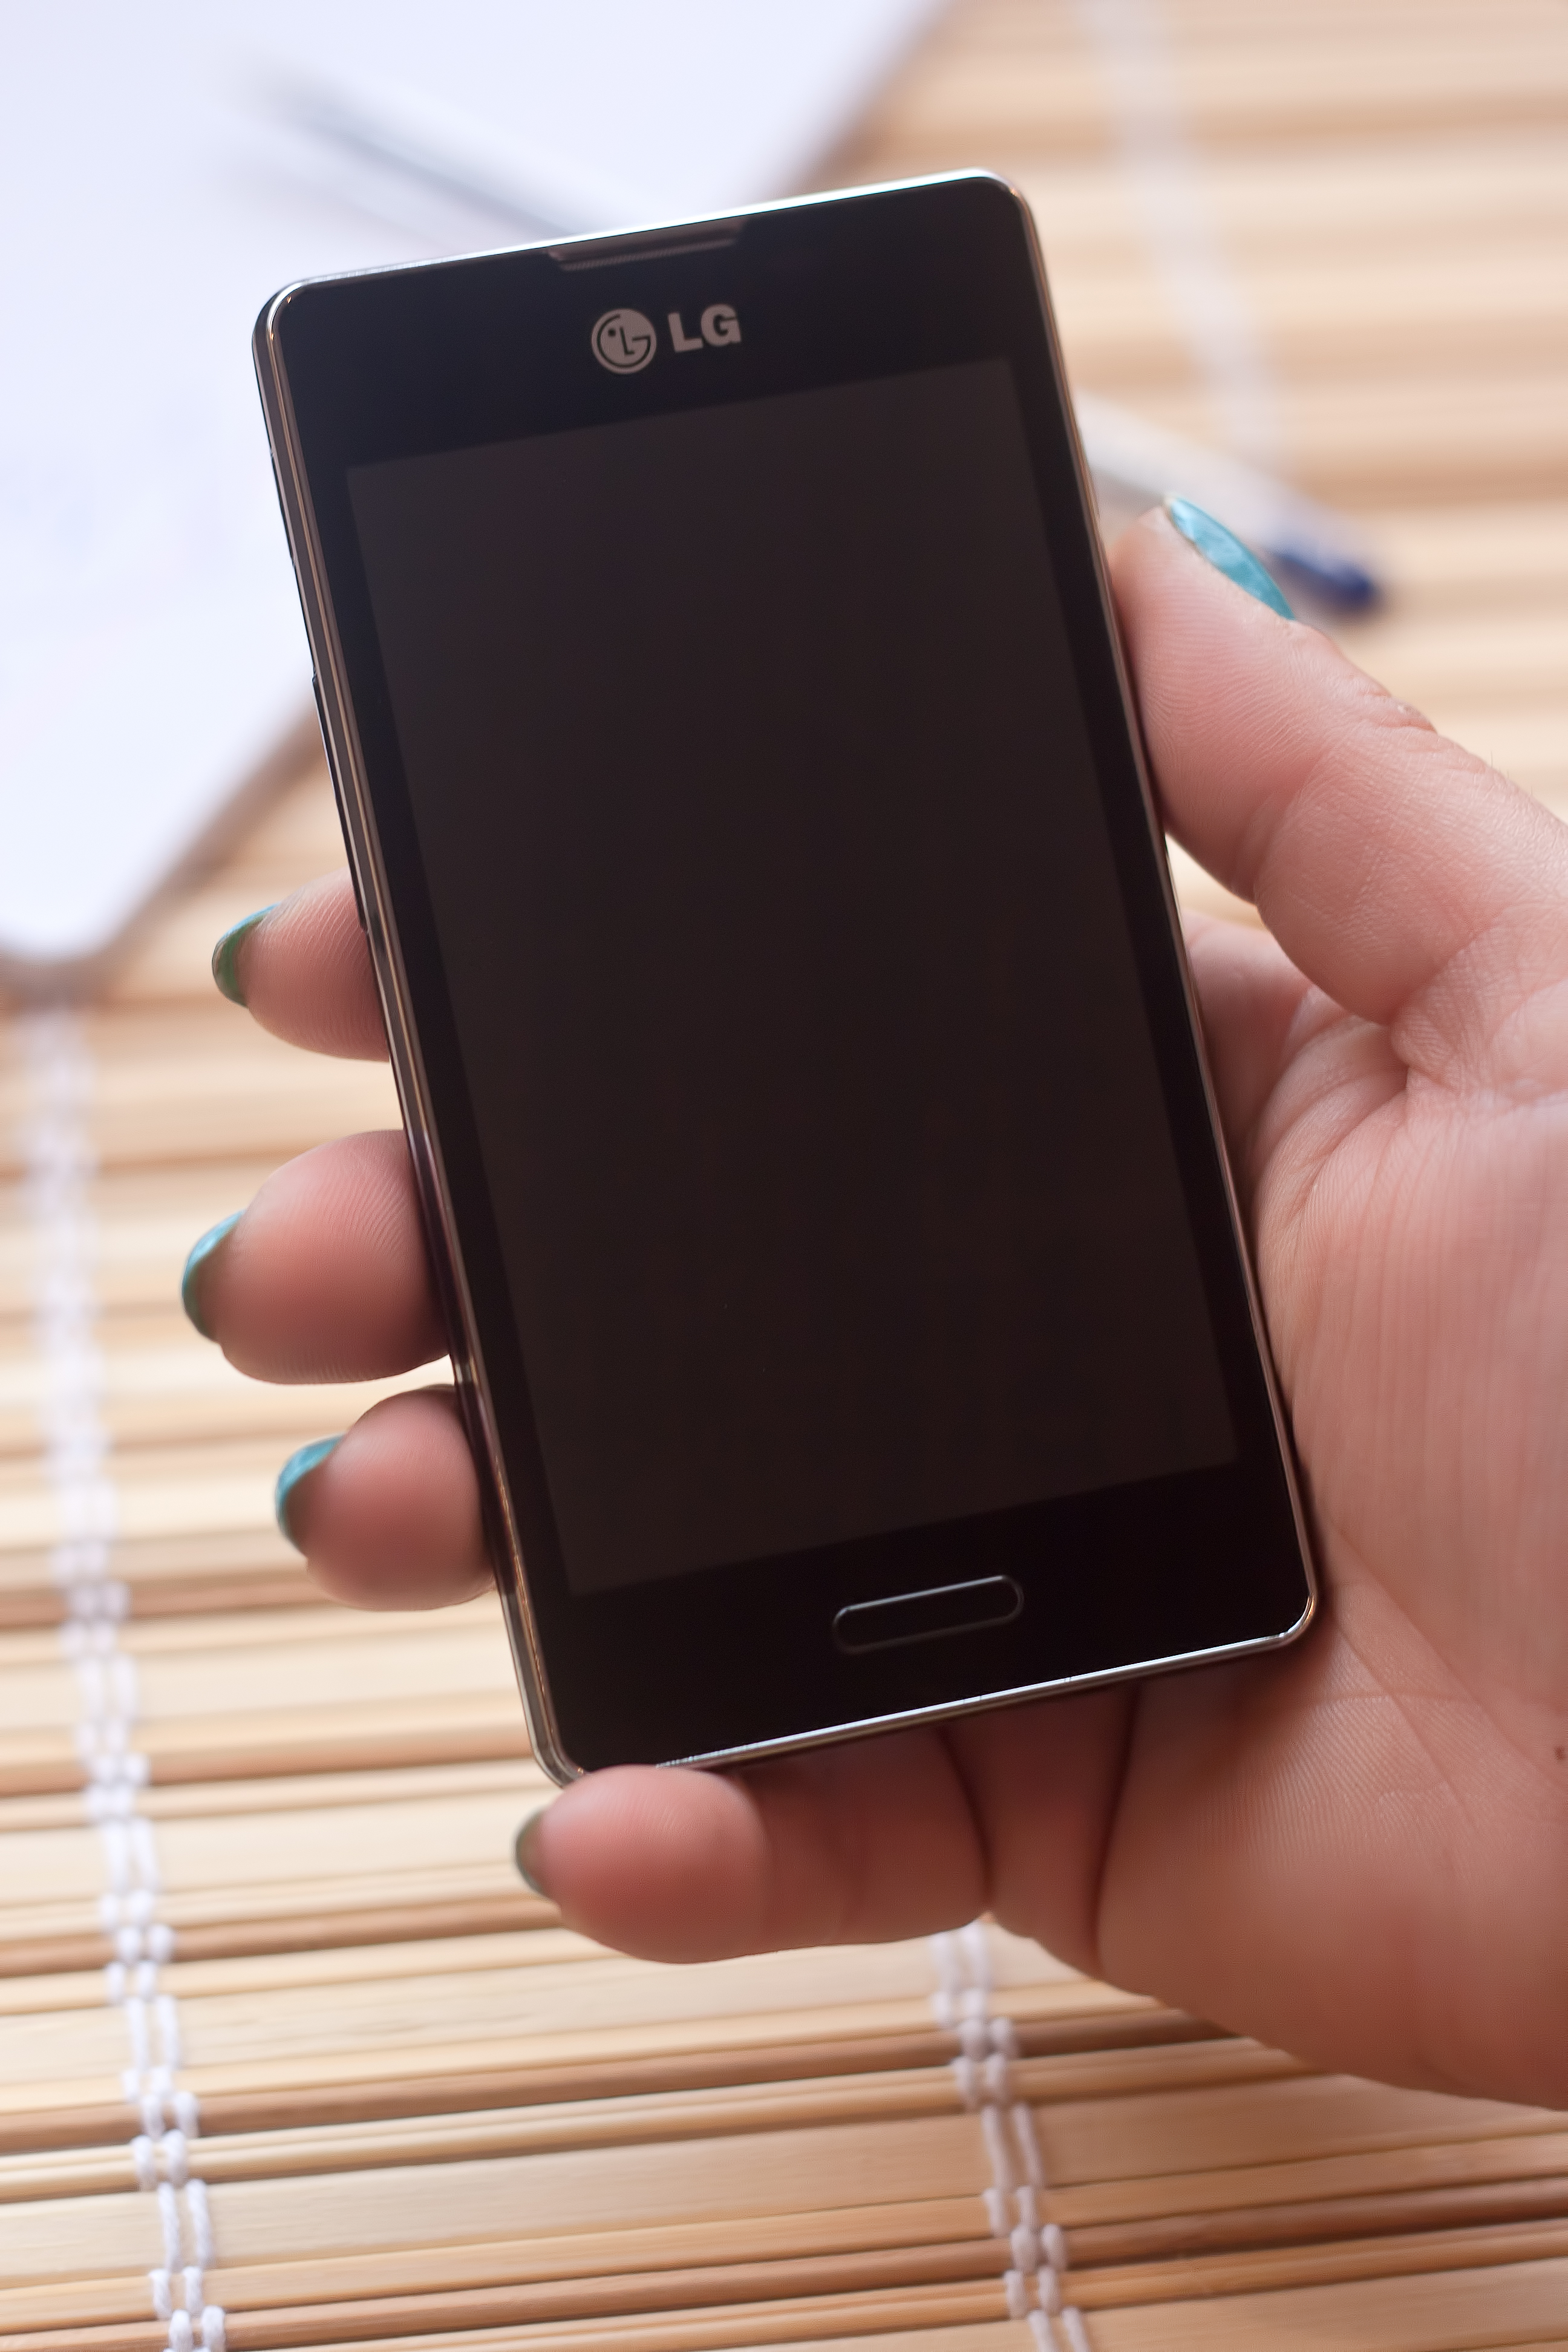
smartphone, hand, screen, technology, touch, telephone, gadget, mobile phone, touchscreen, mockup, lg, electronic device, portable communications device, communication device, feature phone